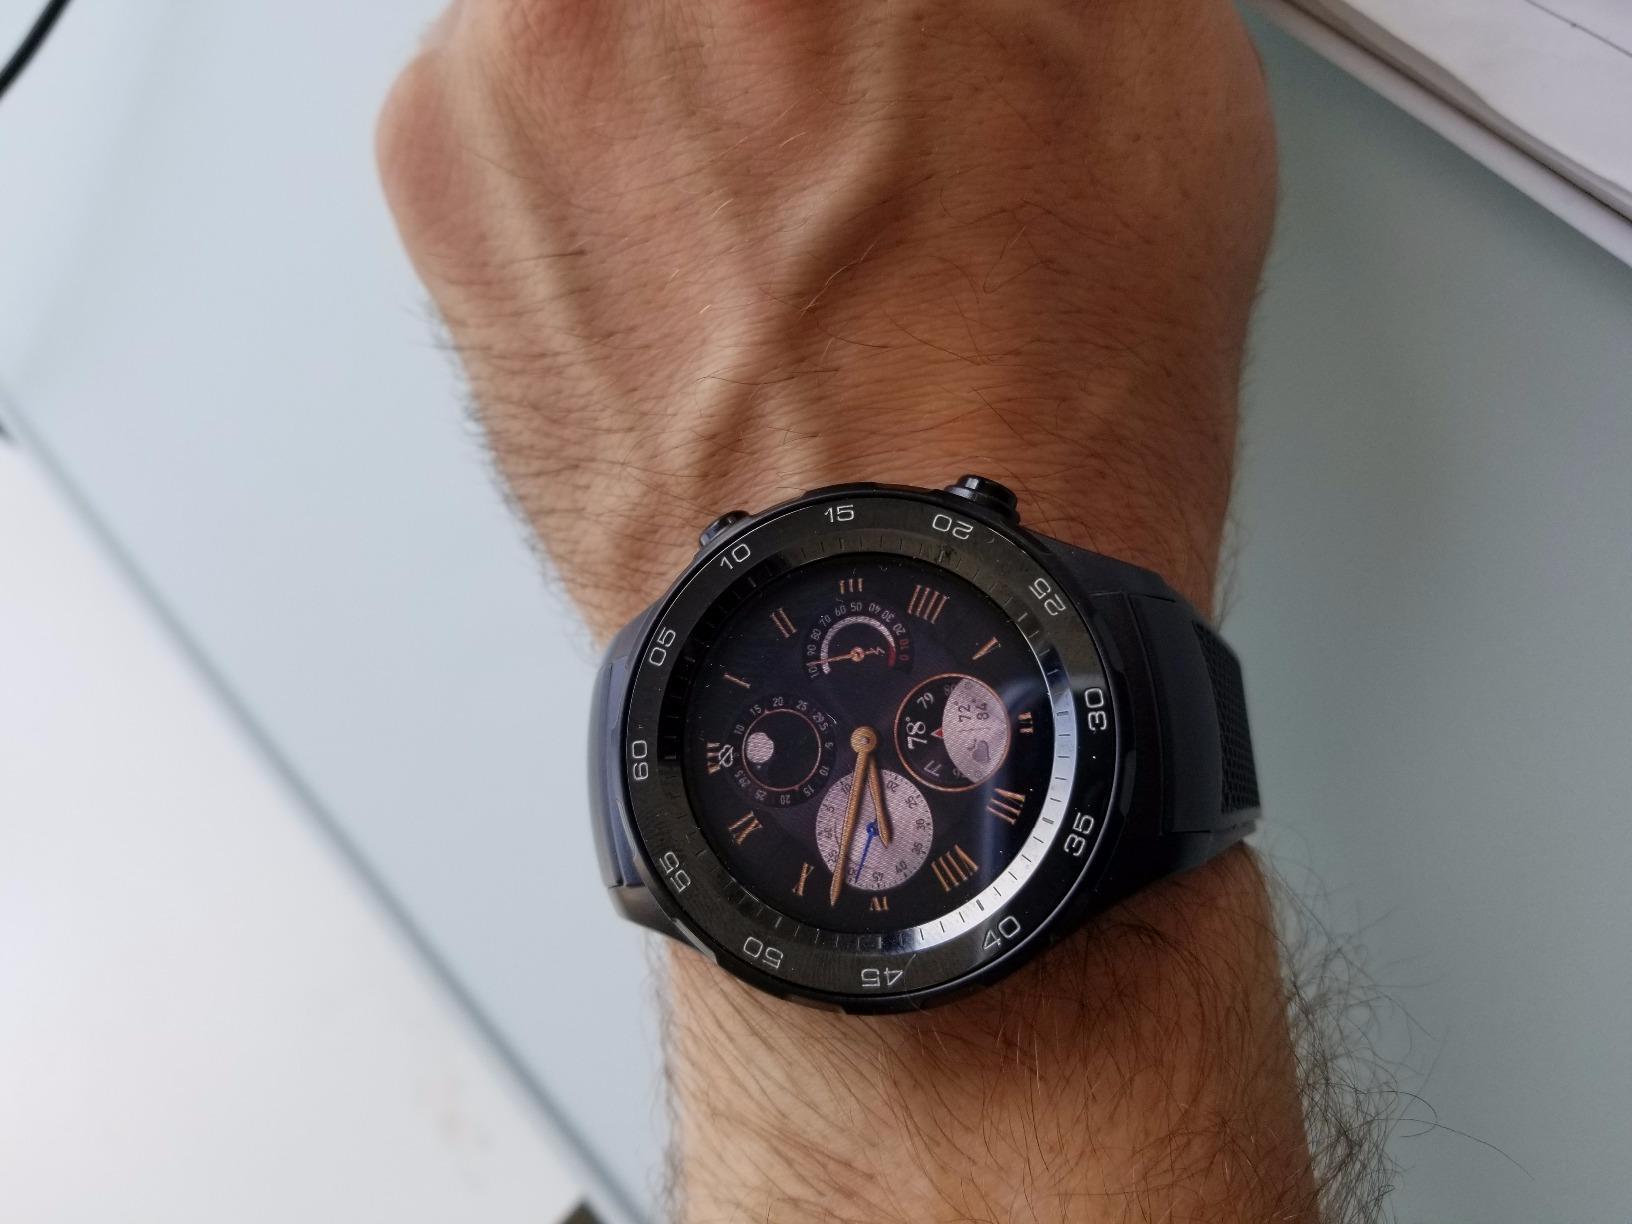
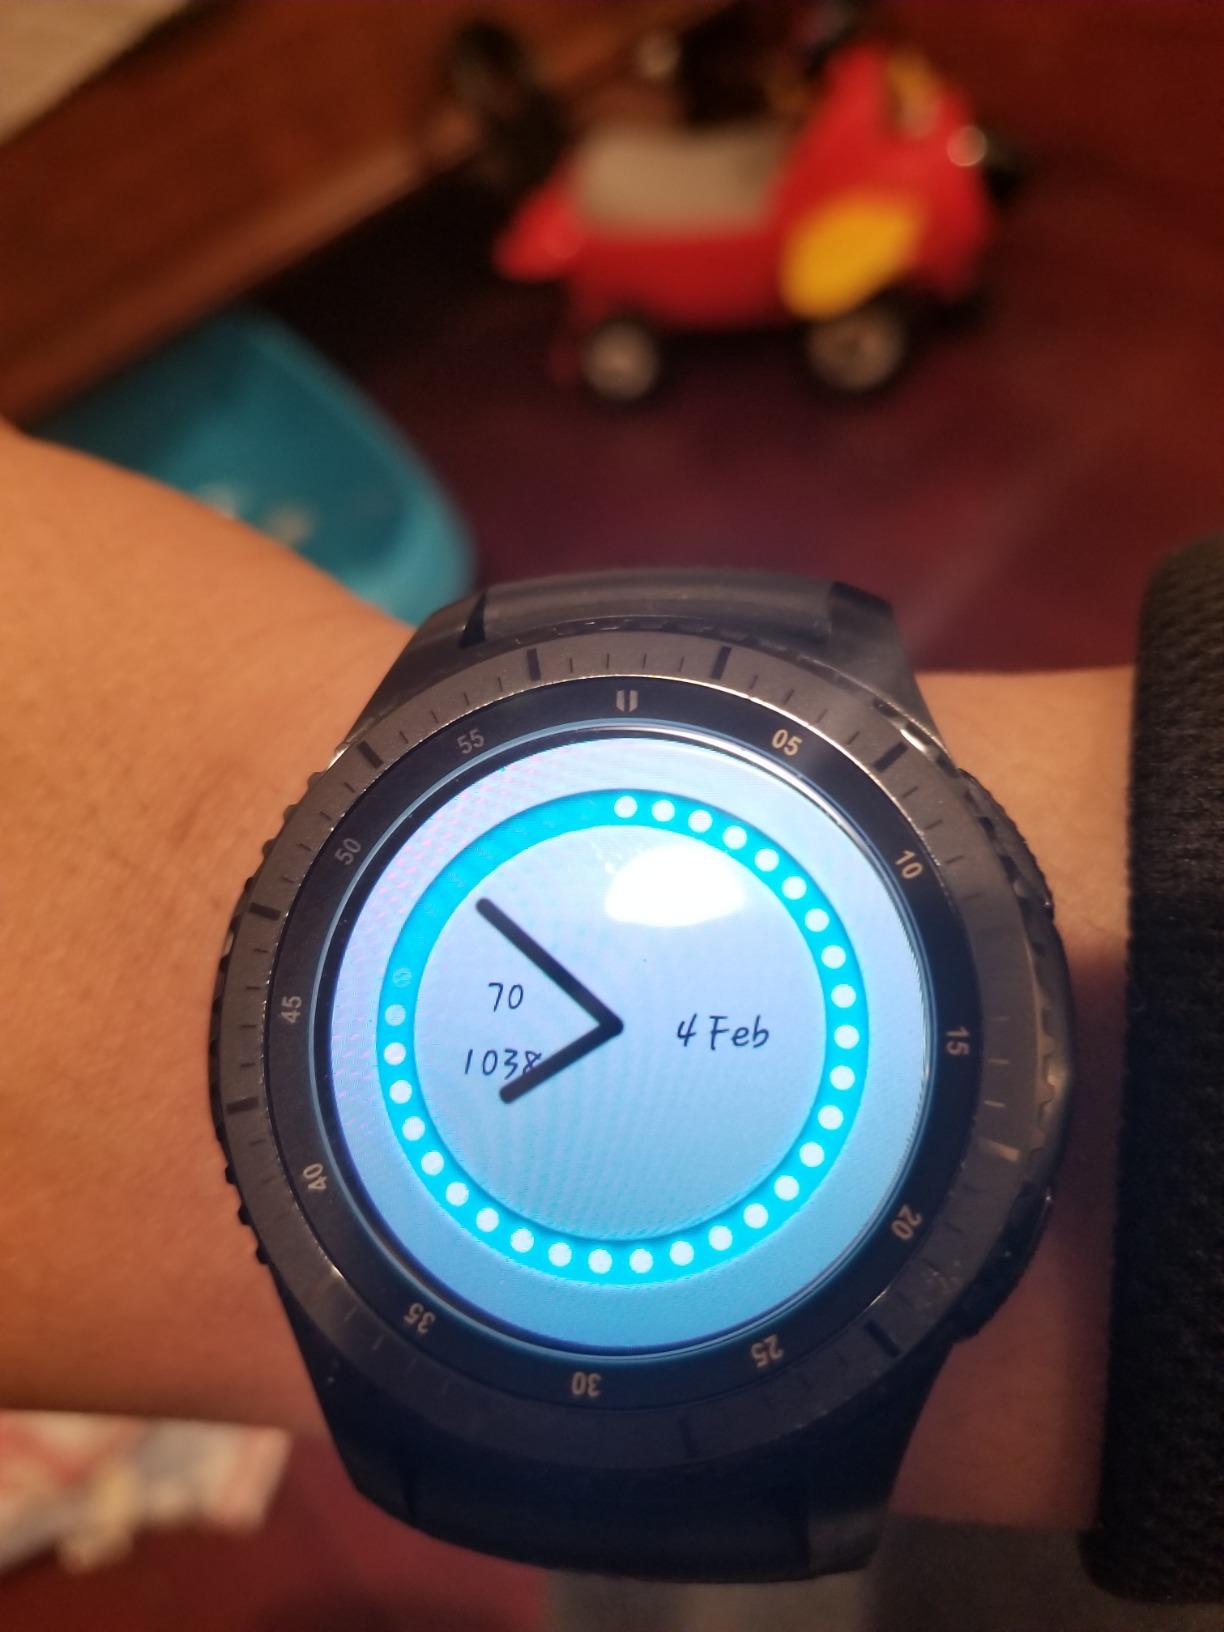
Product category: smartwatch
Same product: no